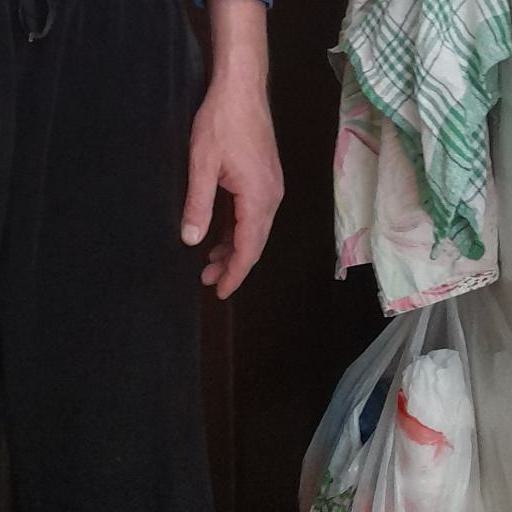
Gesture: no_gesture